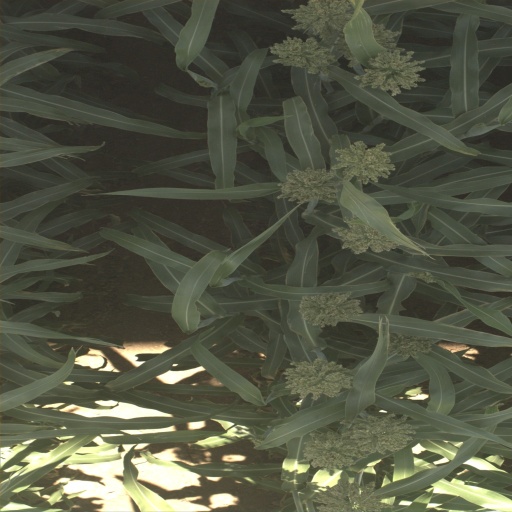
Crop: sorghum